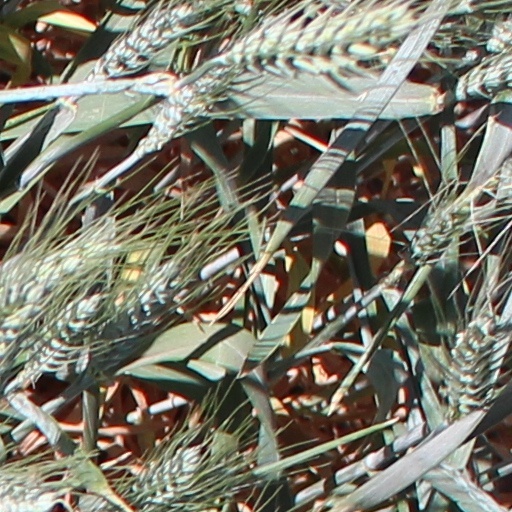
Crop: wheat